Answer in natural language. How many Windows are visible in the scene? Choose between the following options: 0, 3, 1, 4 or 2
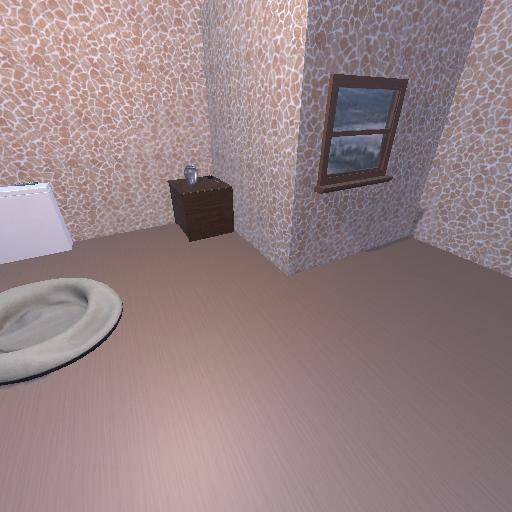
<answer>1</answer>